Chadstone Shopping Centre

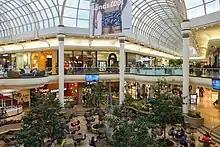
Atrium, completed in 1980s

In March 1983, the Myer Emporium sold the shopping centre to the Gandel Group for $37 million. Gandel Group has since managed and developed the complex.